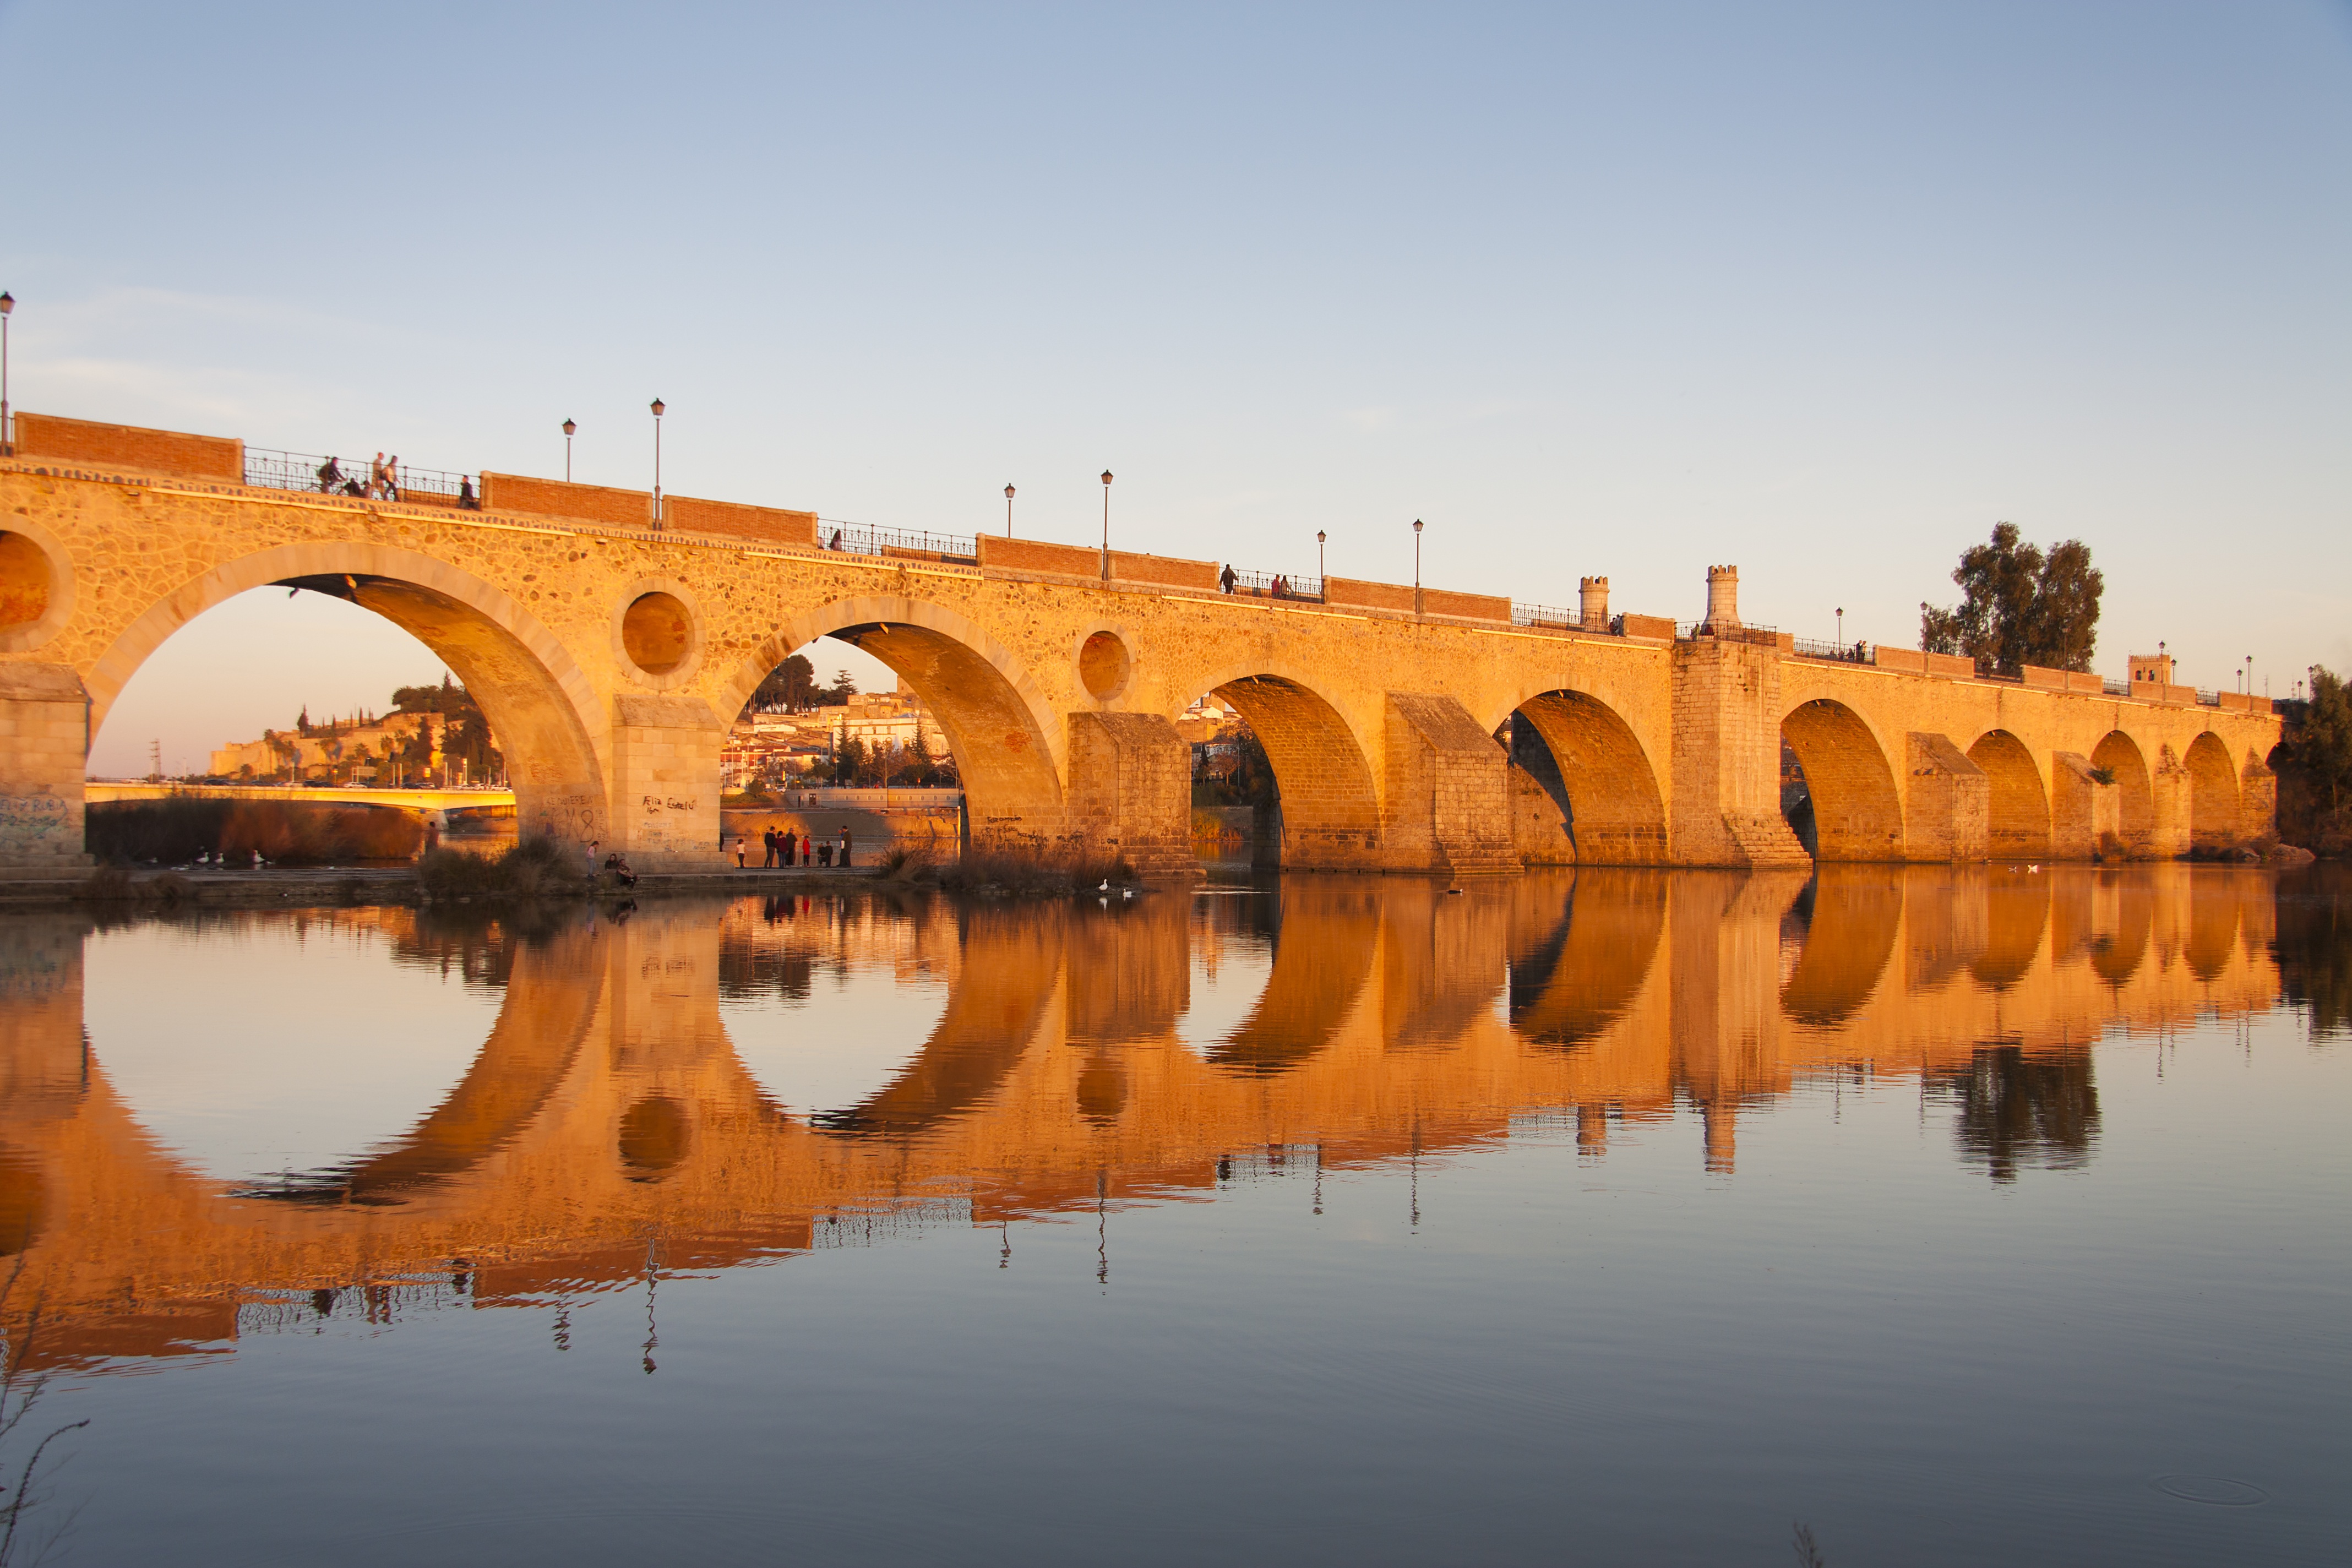
water, sunset, bridge, reflection, badajoz, guadiana